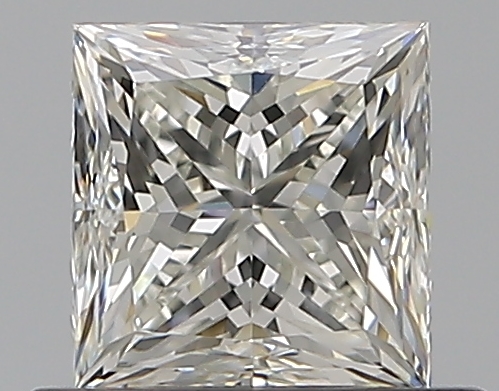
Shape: princess
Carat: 0.7
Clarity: VVS2
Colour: J
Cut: GD
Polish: EX
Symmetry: VG
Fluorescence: N
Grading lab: GIA
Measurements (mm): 4.74 x 4.57 x 3.62